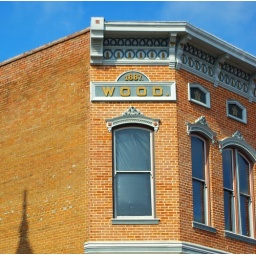
I love the windows and trim on this old building in historic downtown van Buren.